Tongue of the Fatman

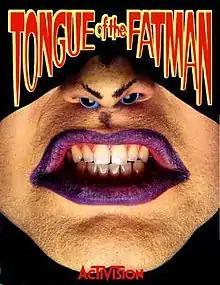

Tongue of the Fatman (or simply Fatman for the Japan release) is a 1989 fighting game developed by Activision and published by Sanritsu.